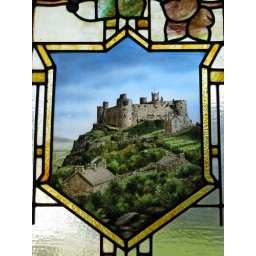
Bed &amp;amp; breakfast. - lovely painted glass windows showing scenes arount Harlech Castle in Wales